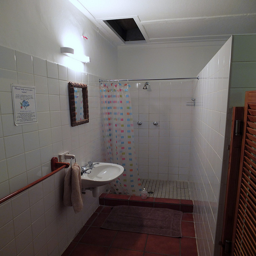
a narrow bathroom features a small shower at the end of the wall
A small white sink and shower in a bathroom.
White tiled bathroom shower stall just beyond the sink on the wall
The bathroom shower is empty so someone can use it.
A towel next to a basin in front of a walk-in shower.